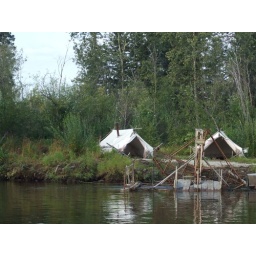
with Salmon trapping machine in water